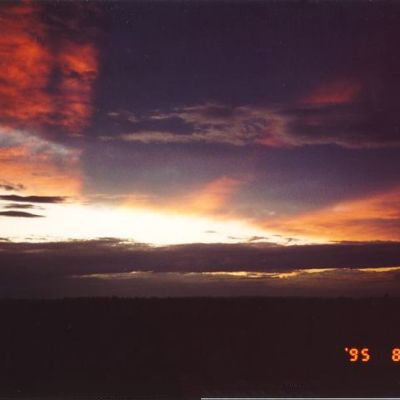
Cloud type: Altostratus (As)